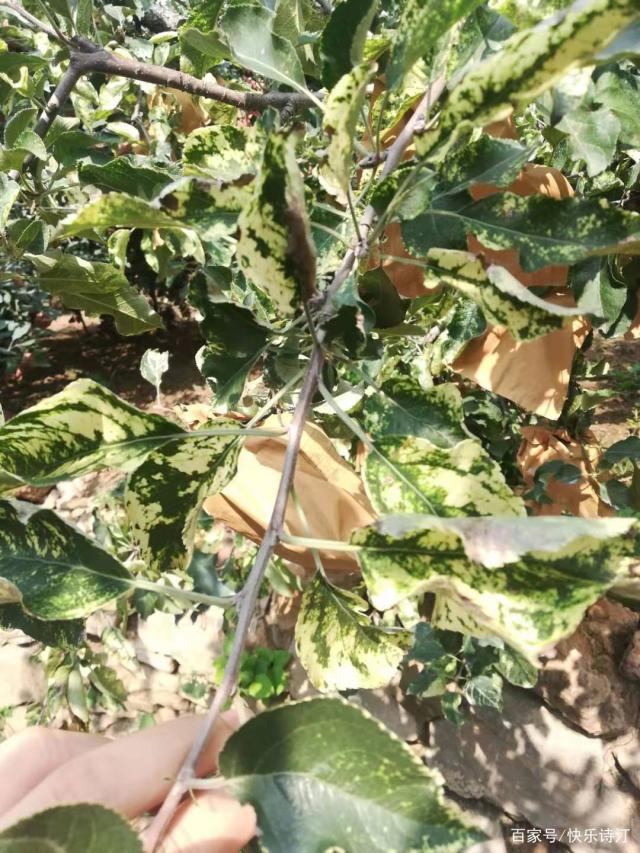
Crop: apple
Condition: mosaic_virus